Oliver Lodge

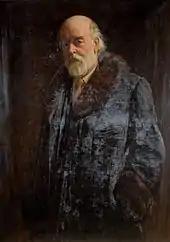
Sir Oliver Lodge by John Bernard Munns, 1923

Lodge married Mary Fanny Alexander Marshall at St George's Church, Newcastle-under-Lyme in 1877. They had twelve children, six boys and six girls, including Oliver William Foster, Alexander (Alec), Francis Brodie, Lionel and Noel. Four of his sons went into business using Lodge's inventions. Brodie and Alec created the Lodge Plug Company, which manufactured spark plugs for cars and aeroplanes. Lionel and Noel founded a company that produced an electrostatic device for cleaning factory and smelter smoke in 1913, called the Lodge Fume Deposit Company Limited (changed in 1919 to Lodge Fume Company Limited and in 1922, through agreement with the International Precipitation Corporation of California, to Lodge Cottrell Ltd). Oliver, the eldest son, became a poet and author.